Yeung Siu Hang

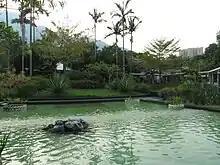
Yeung Siu Hang Garden is located in the vicinity of Yeung Siu Hang.

Yeung Siu Hang is a village in Tuen Mun District, Hong Kong.